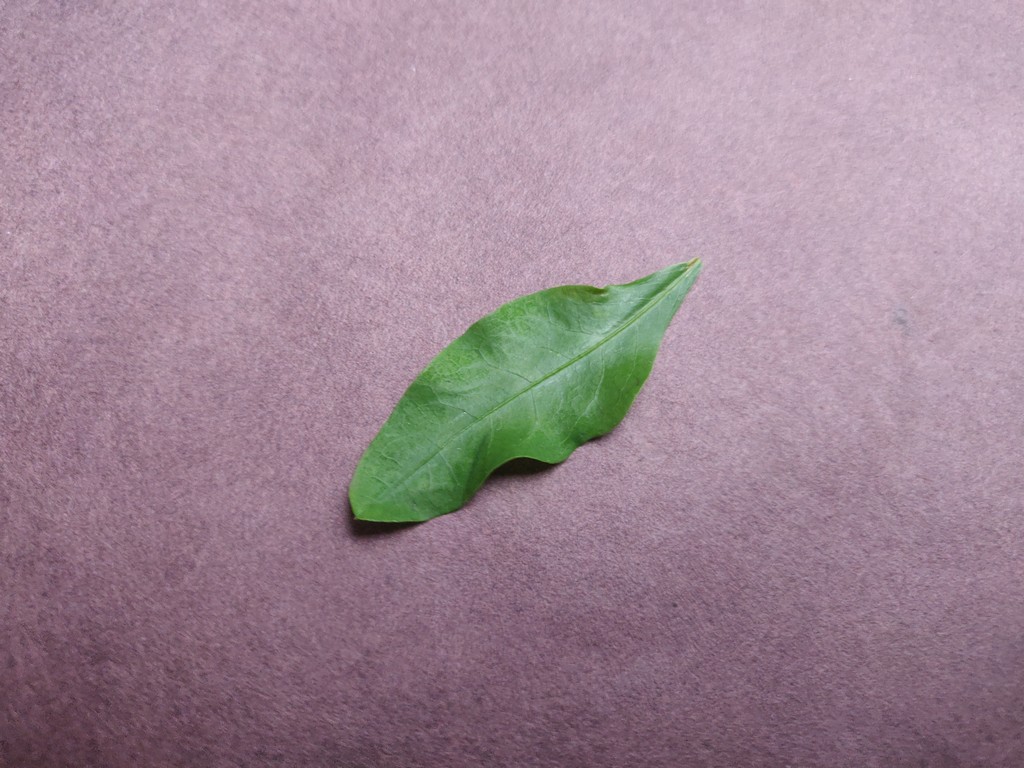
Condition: Healthy
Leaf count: single
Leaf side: front